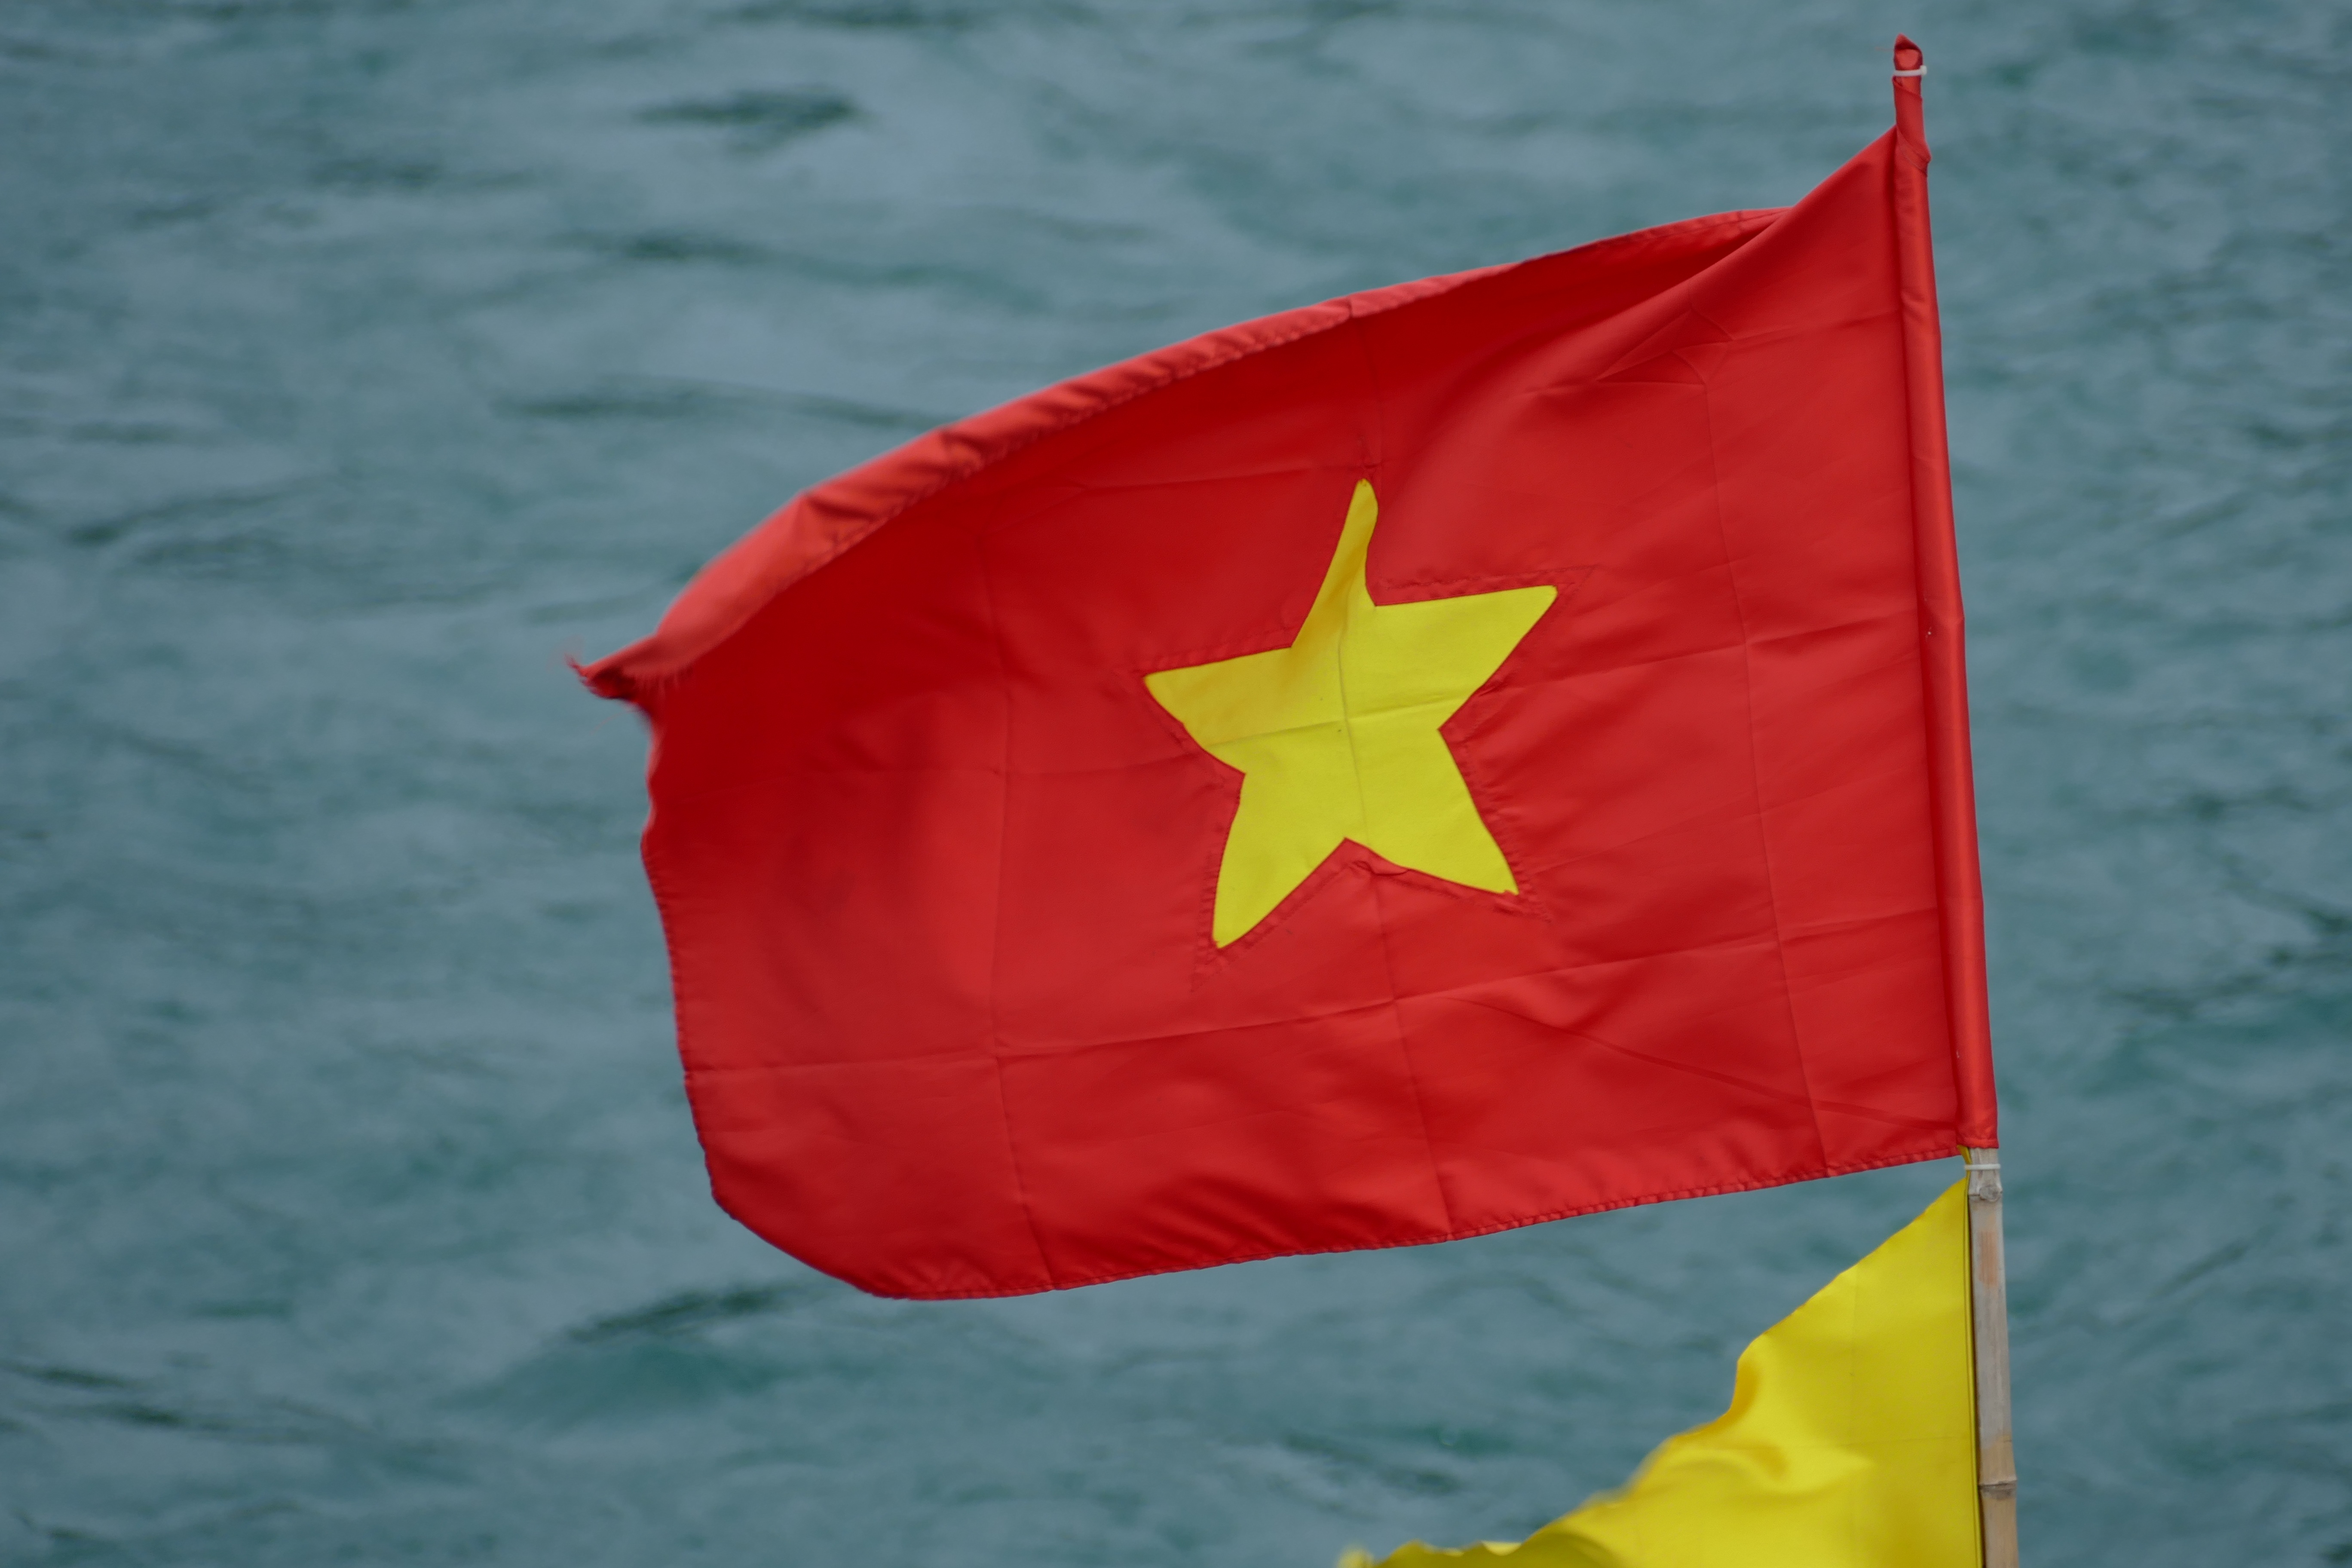
sea, star, red, flag, blow, vietnam, red flag, halong, flutter, flag of the united states